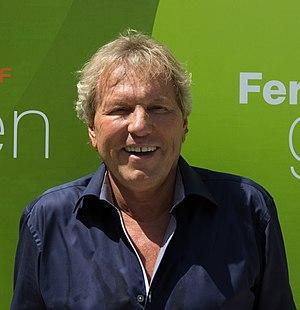
Bernhard Brink, né le 17 mai 1952 à Nordhorn, est un chanteur et animateur de télévision allemand.